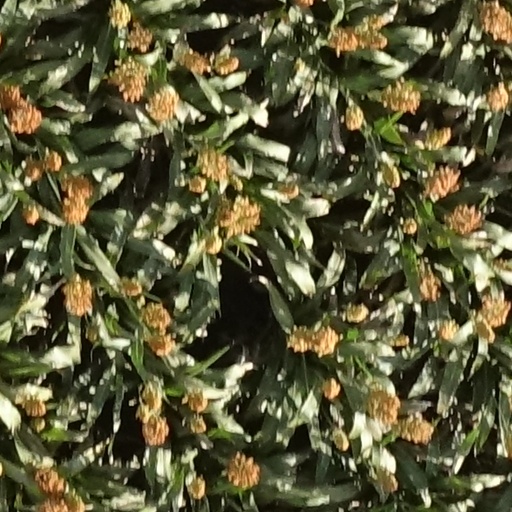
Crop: sorghum